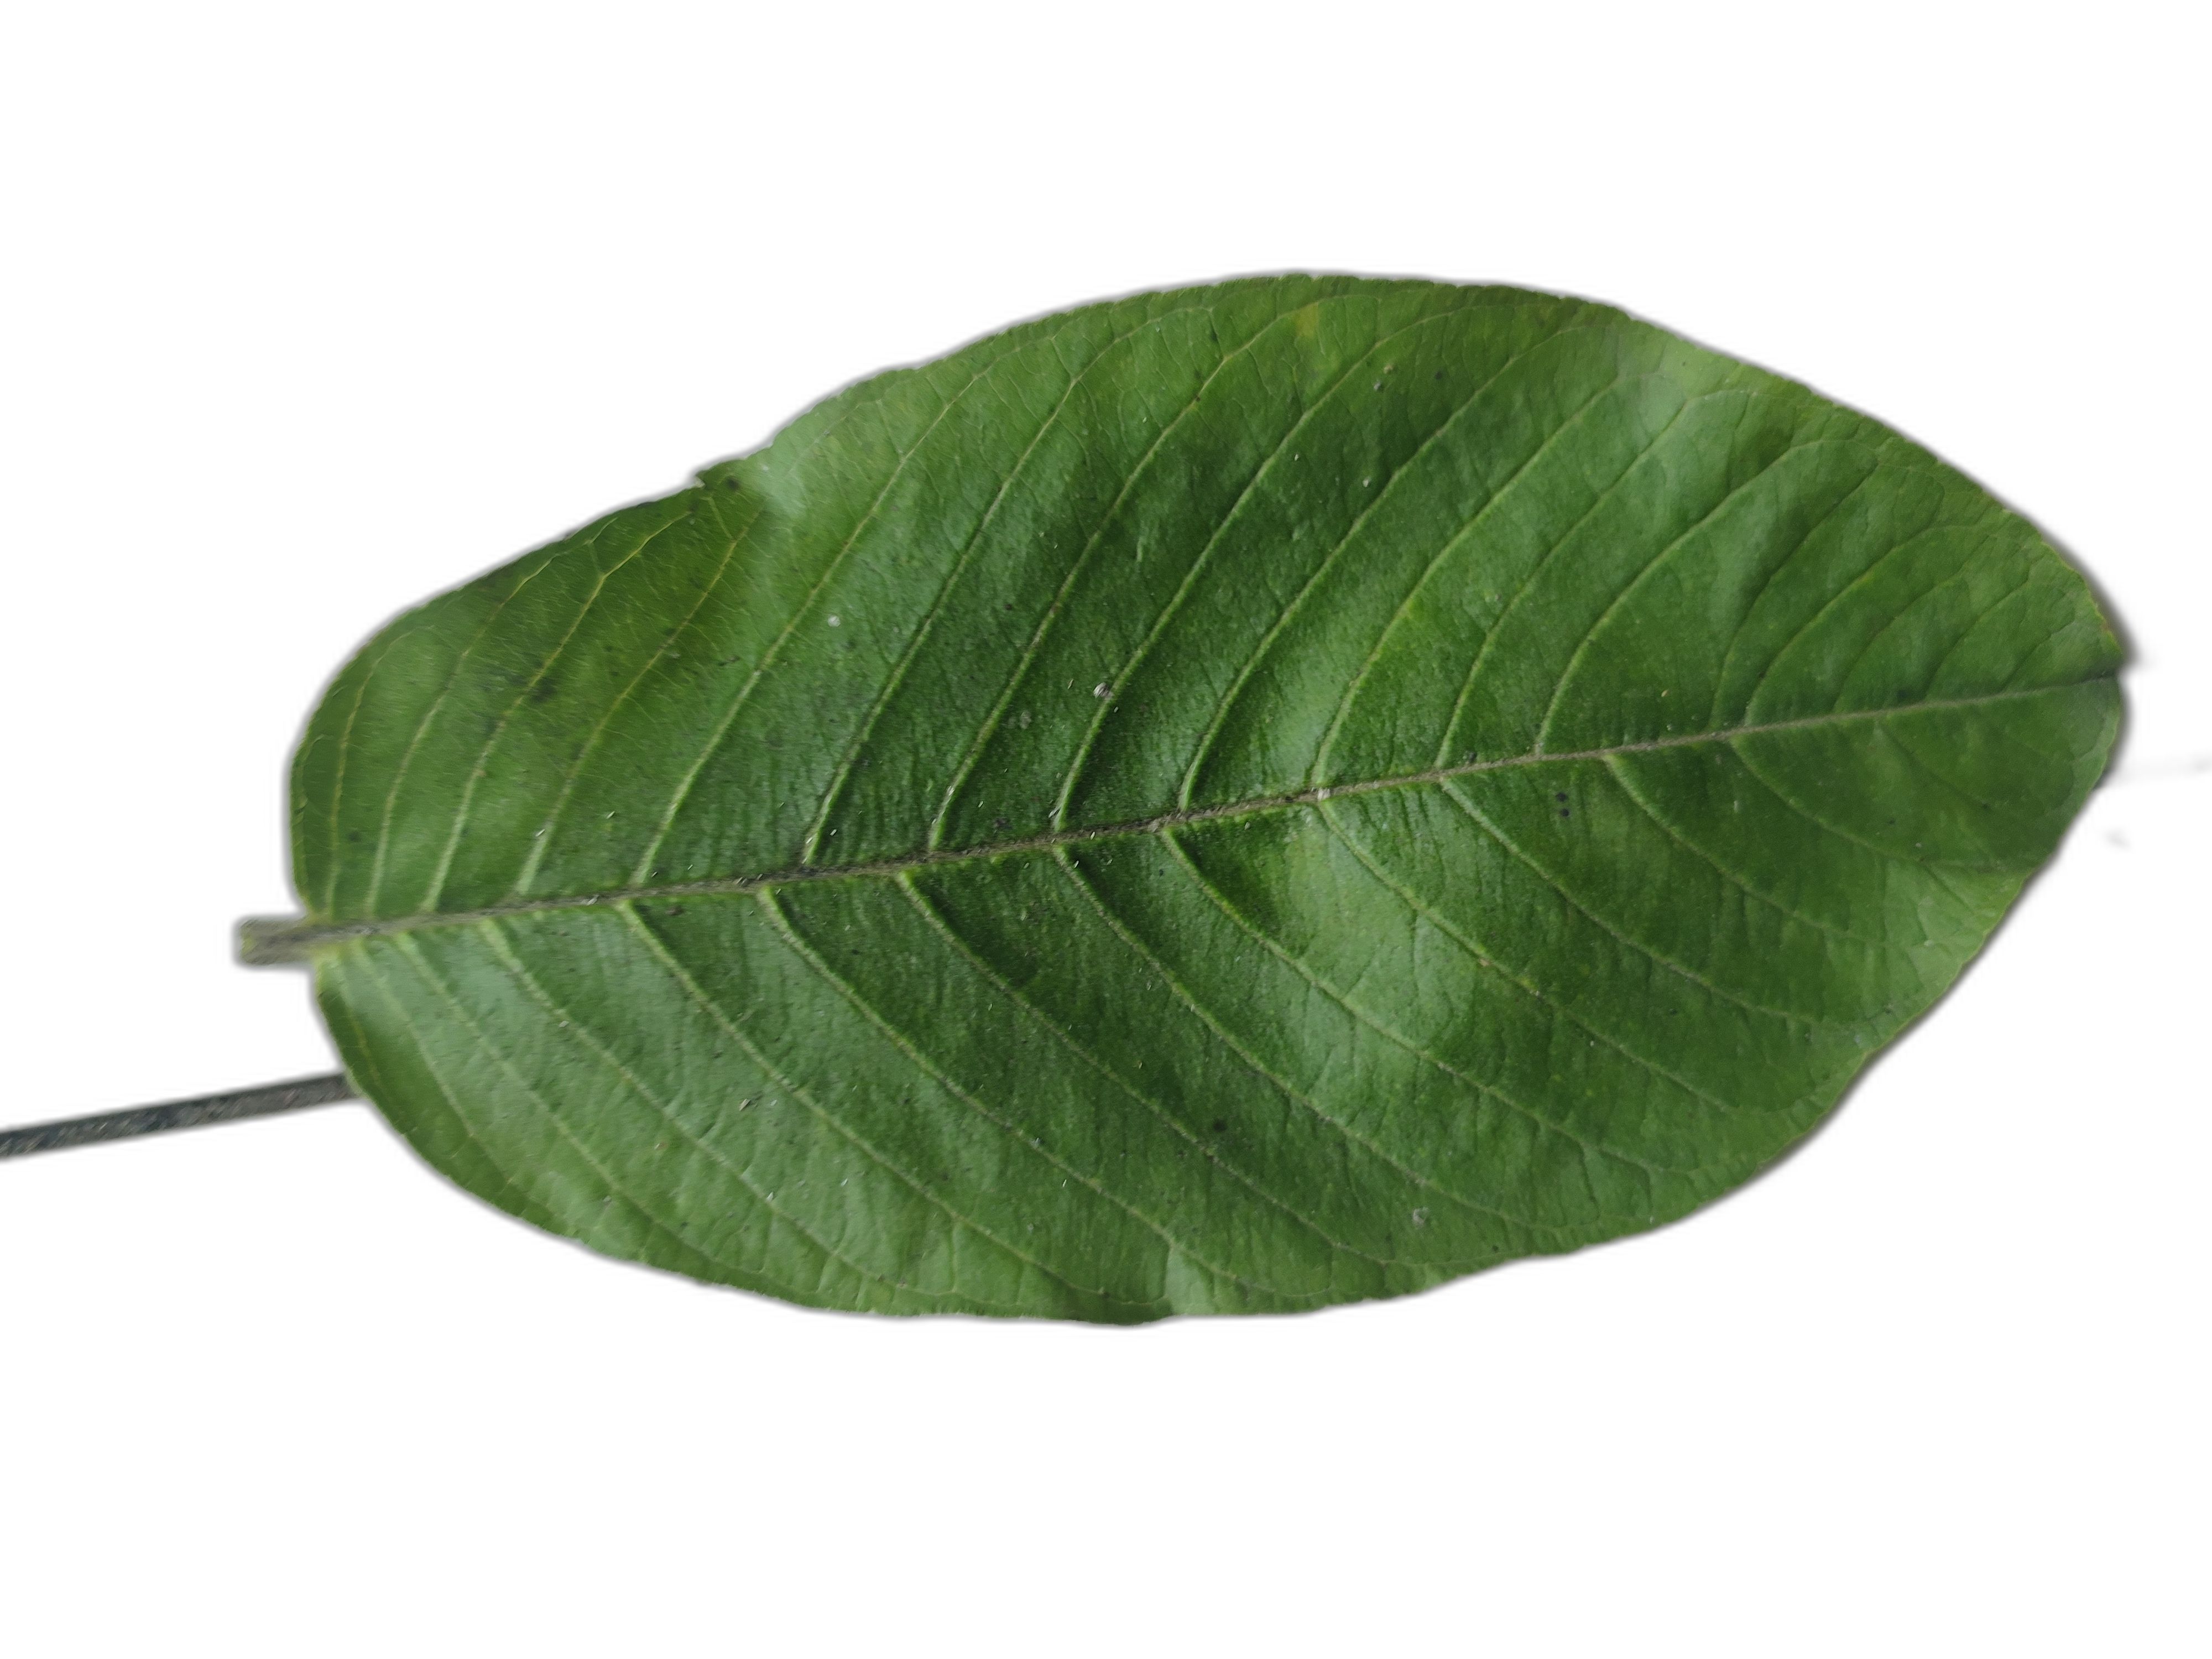
Plant part: leaf
Disease: Healthy